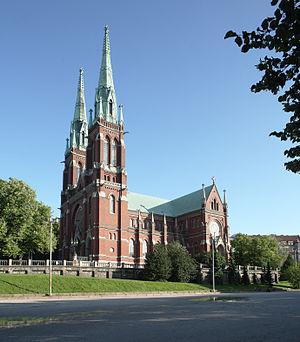
Cet article recense les églises évangéliques-luthériennes de Finlande.